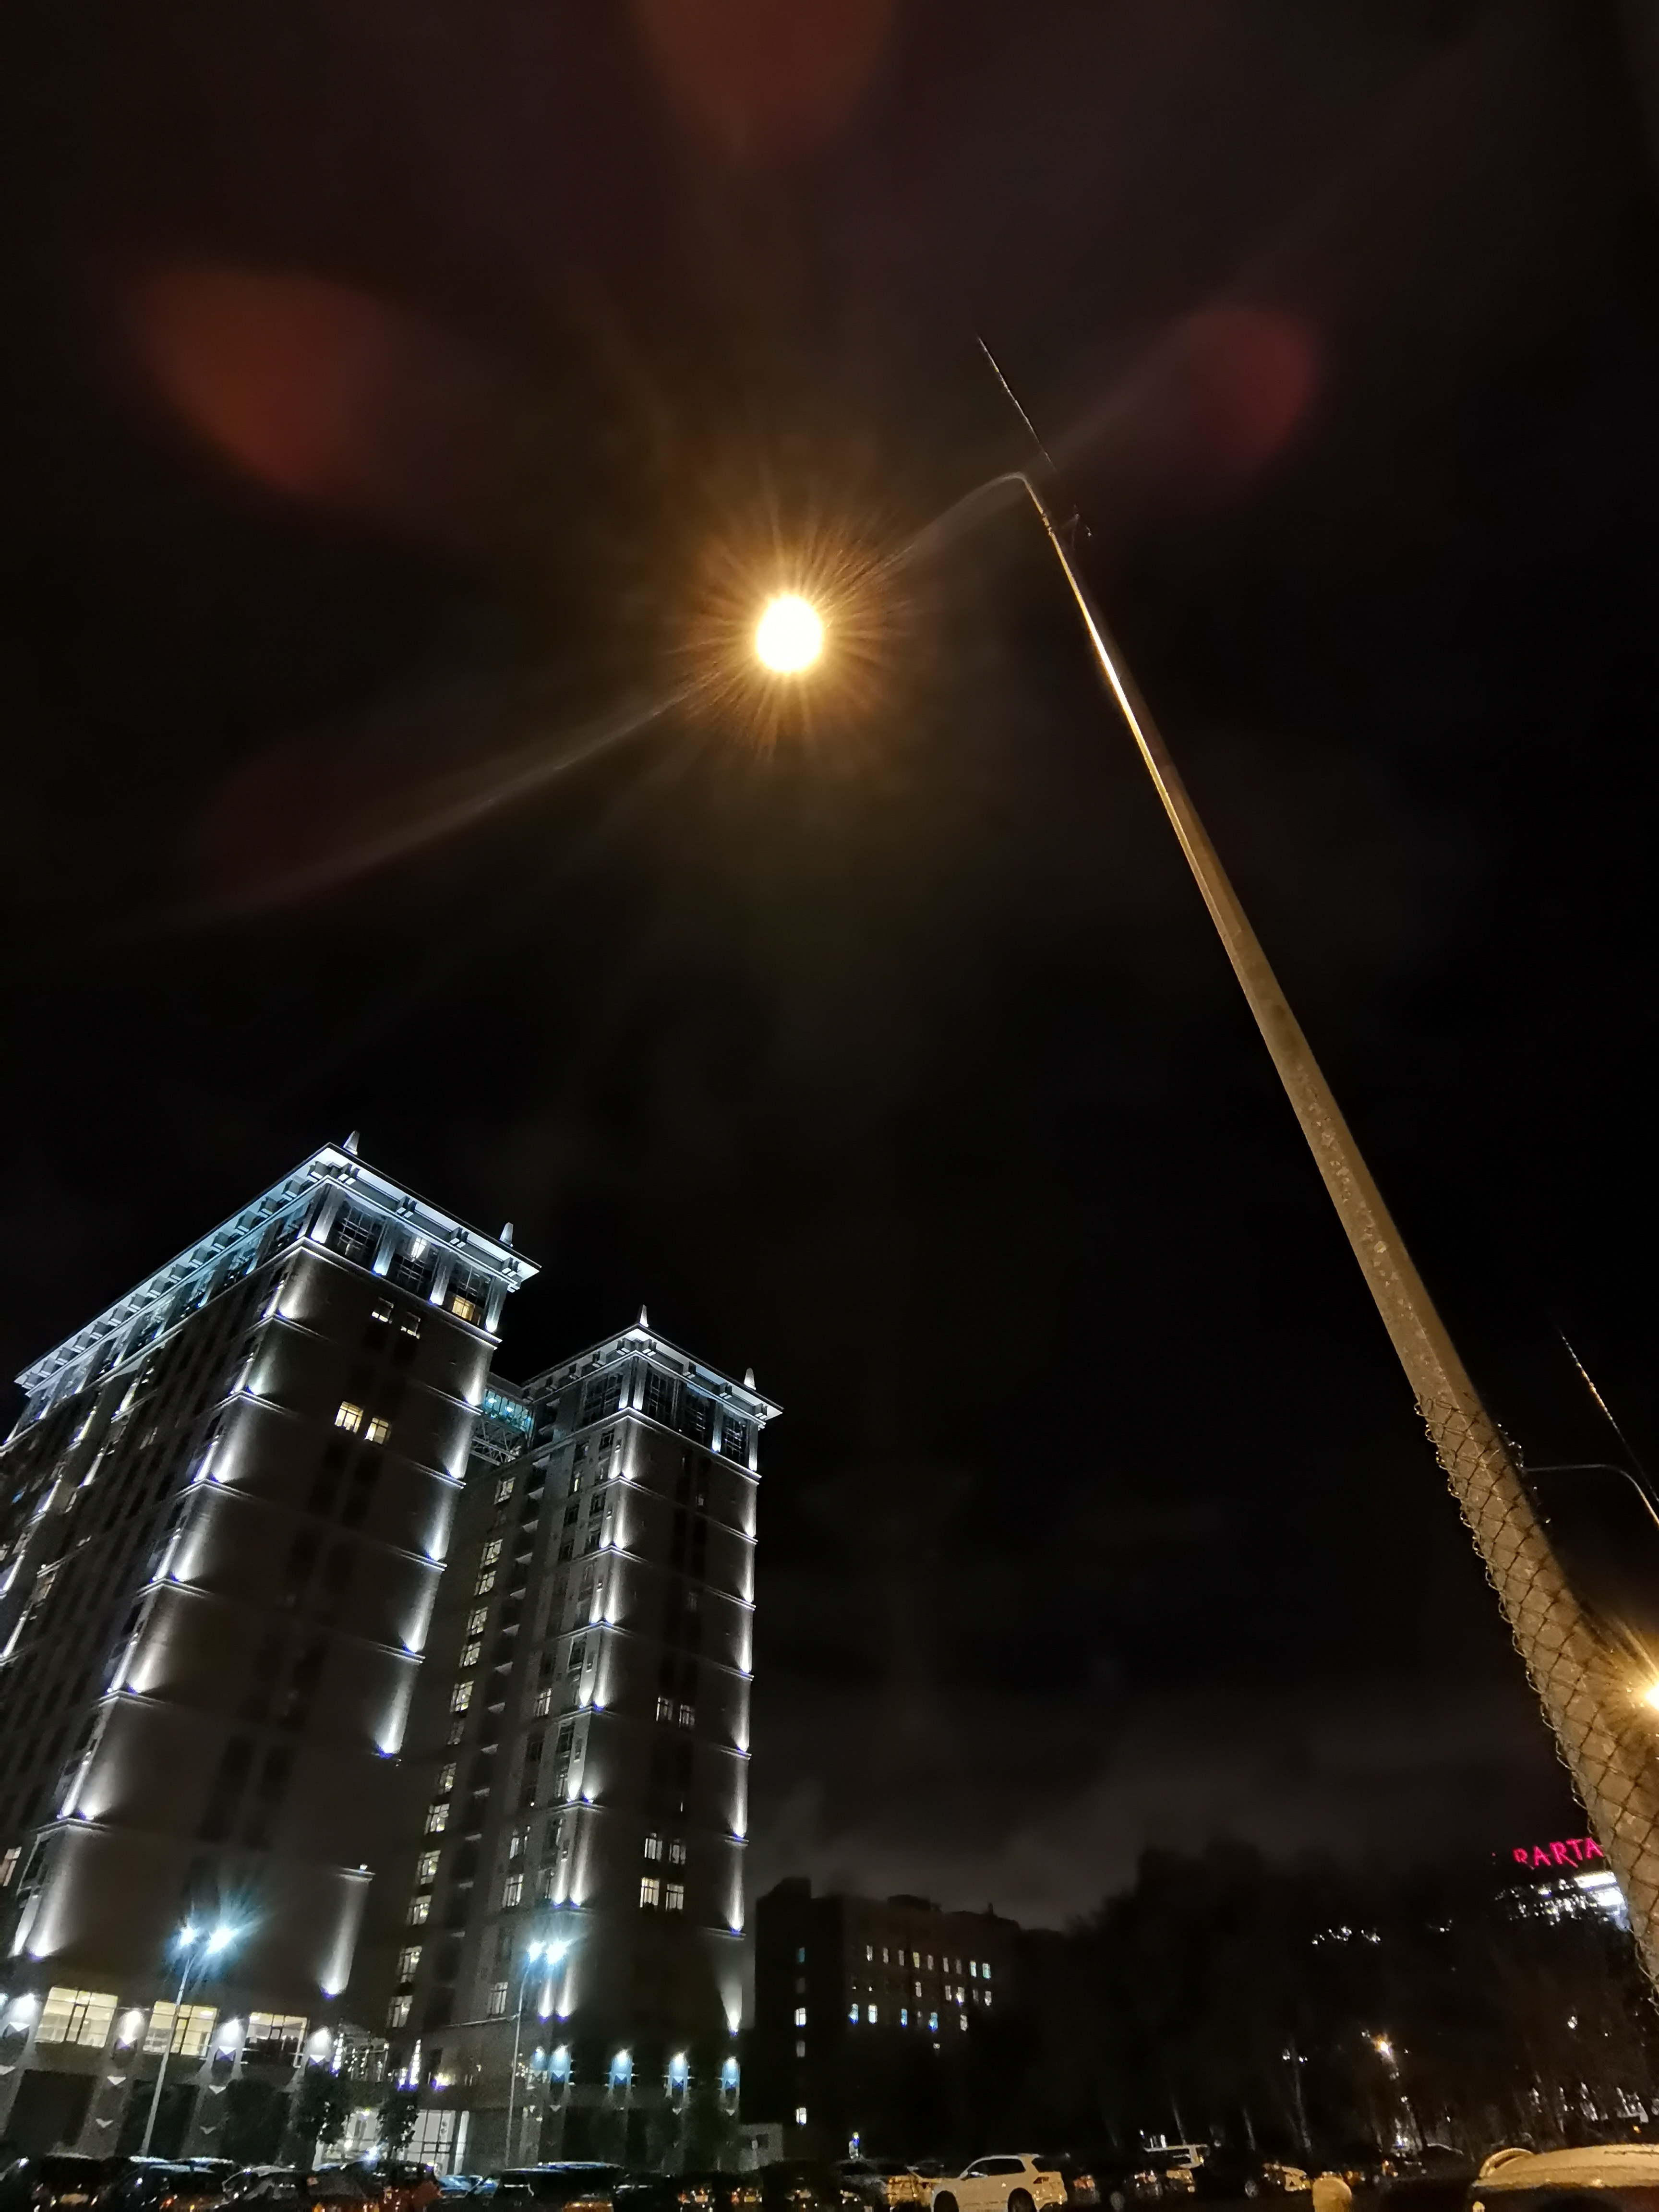
night, city, atmospheric, dark, sky, metropolitan area, urban area, landmark, light, metropolis, lighting, architecture, skyscraper, human settlement, cityscape, tower, tower block, downtown, cloud, street light, lens flare, building, midnight, darkness, skyline, evening, light fixture